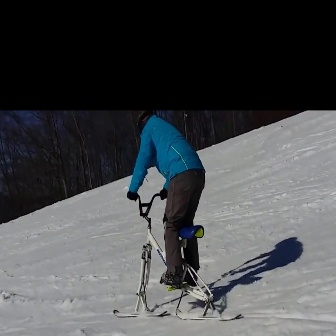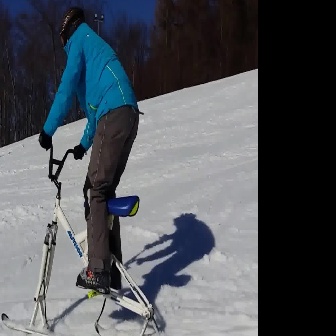
  Please identify the target specified by the bounding box [112,191,241,321] in the first image and locate it in the second image. Return the coordinates in [x_min,y_min,x_max,y_max] format.
Answer: [0,134,202,335]